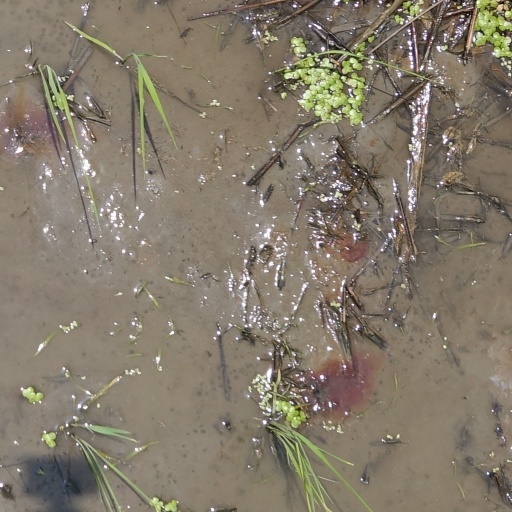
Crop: rice